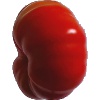
Label: Tomato 3